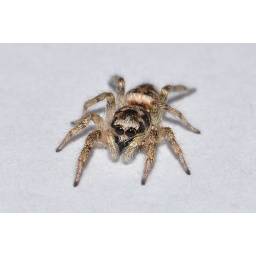
Must of been a Spider day, I found 1 in my car and this one in the house